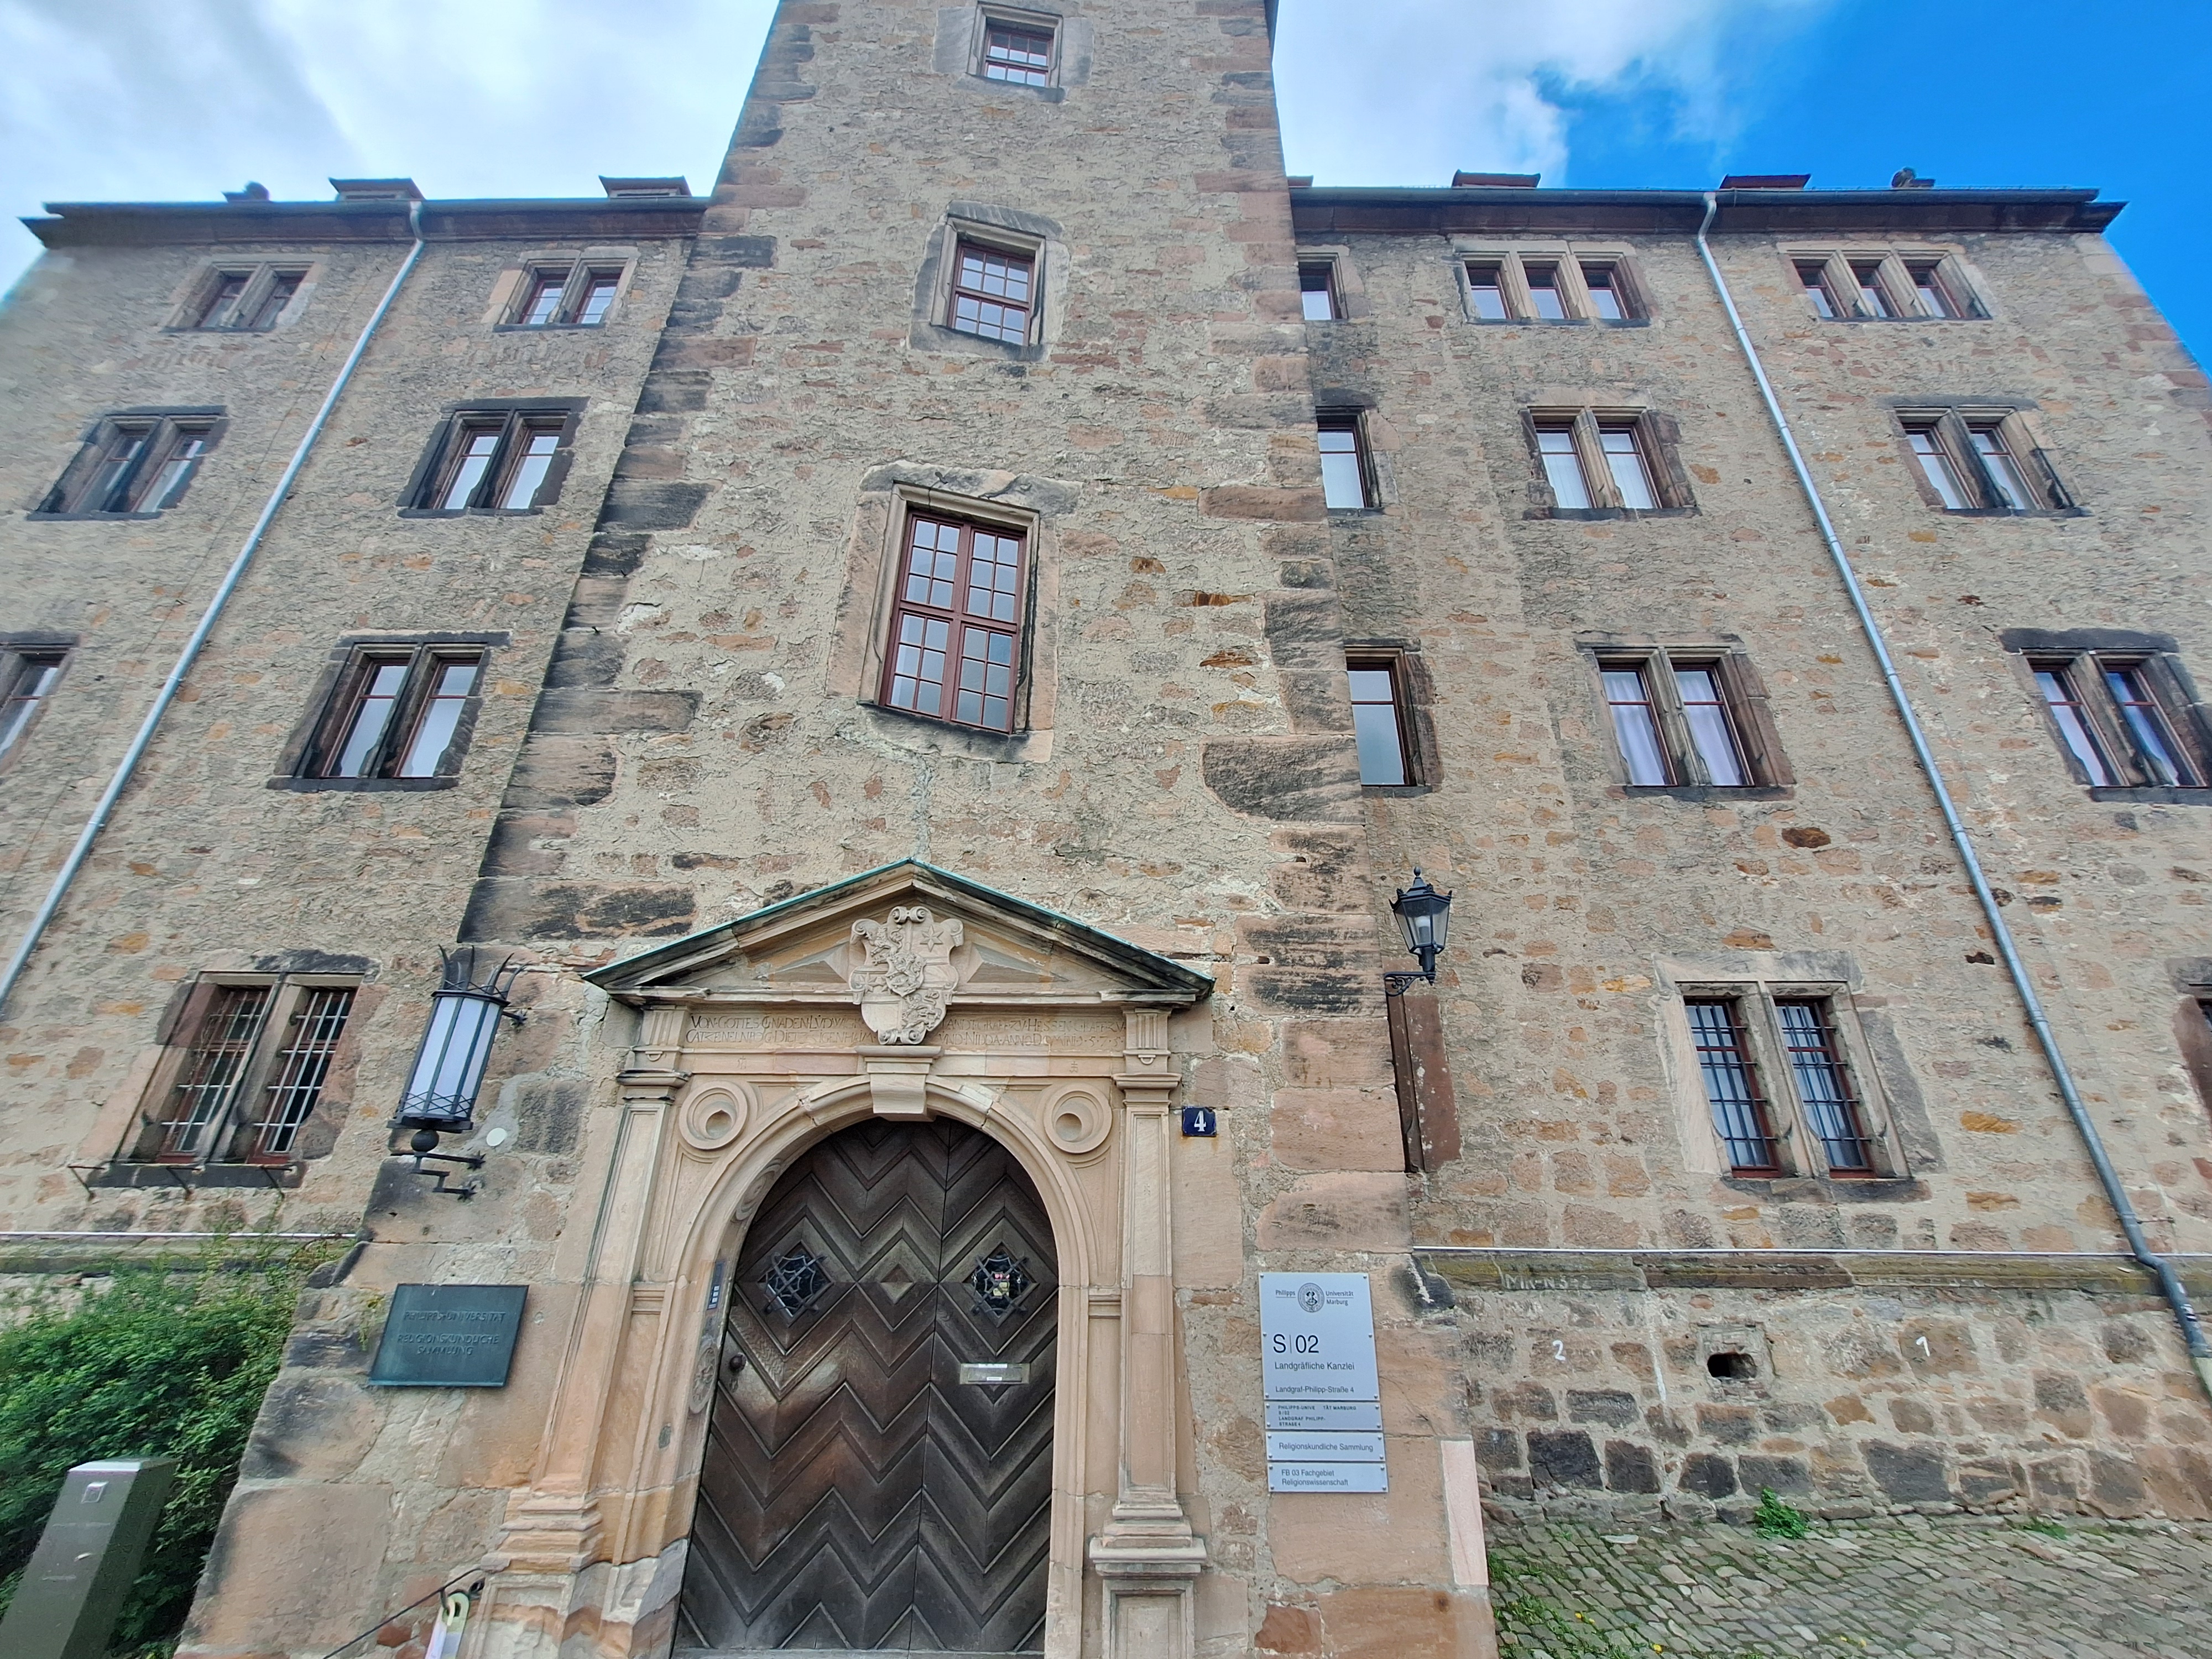
Building: Landgraf-Philipp-Straße 4